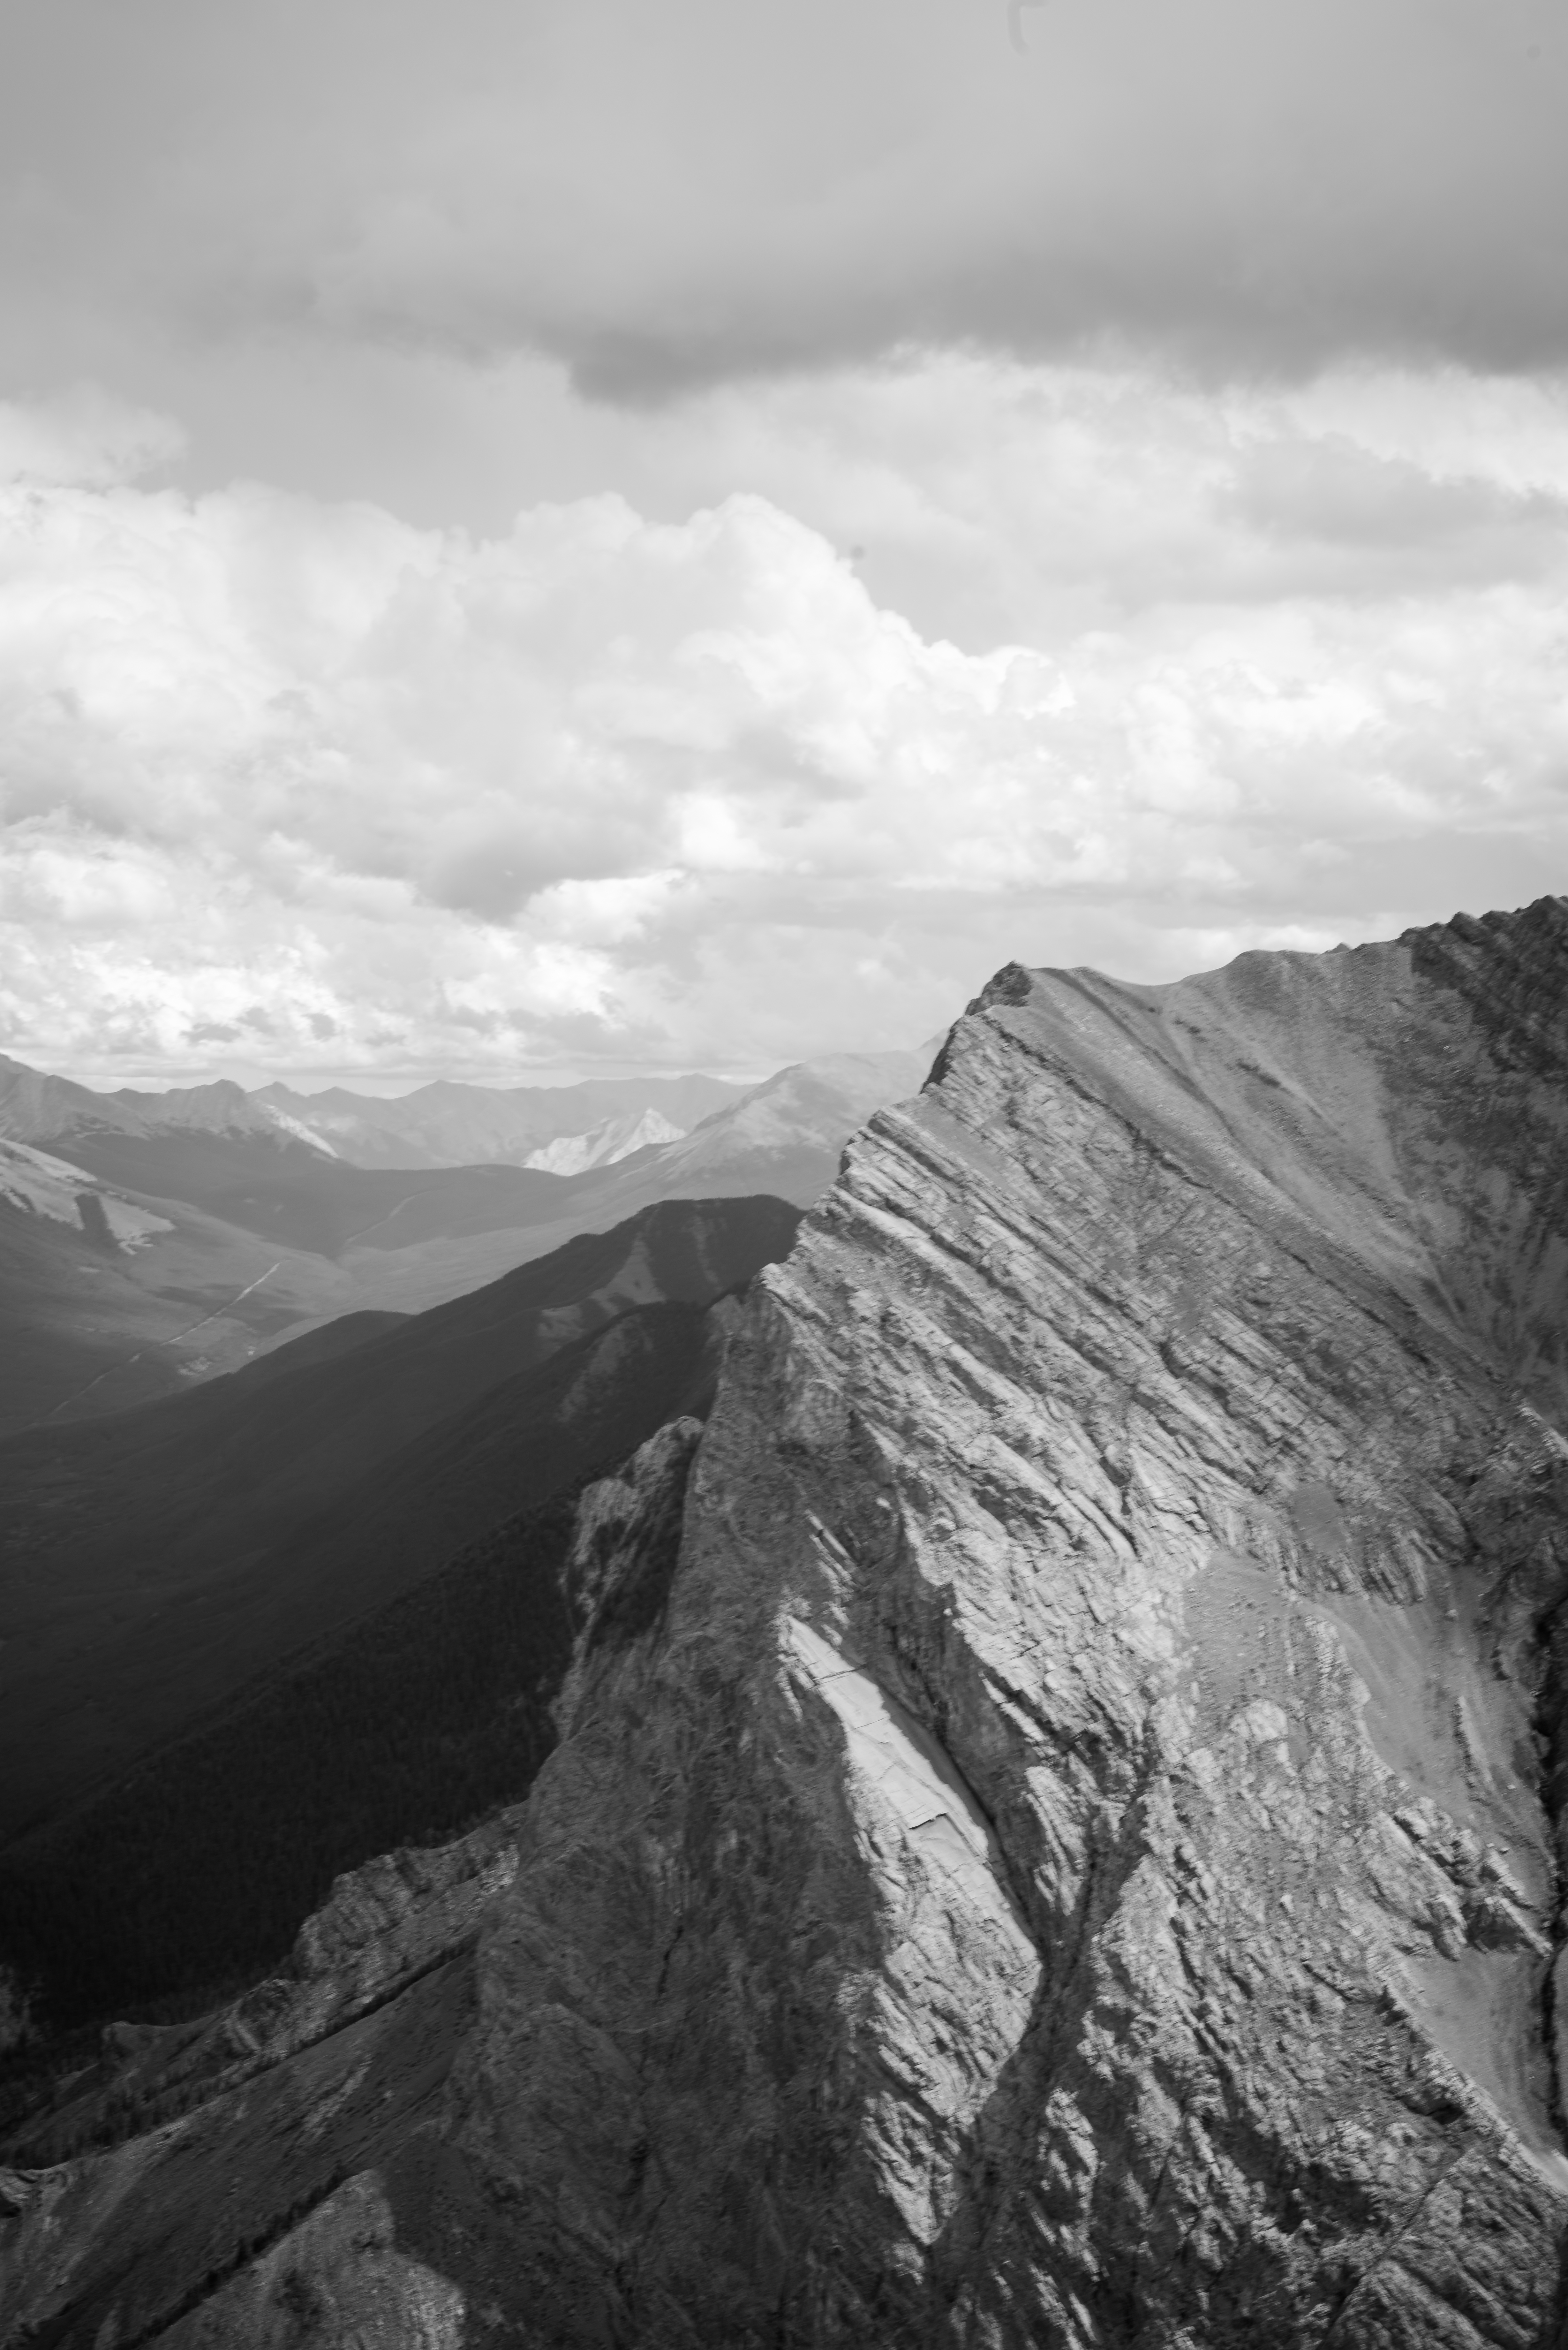
landscape, nature, rock, mountain, snow, cloud, black and white, sky, white, hill, mountain range, monochrome, terrain, ridge, summit, alps, landform, monochrome photography, geographical feature, atmospheric phenomenon, mountainous landforms